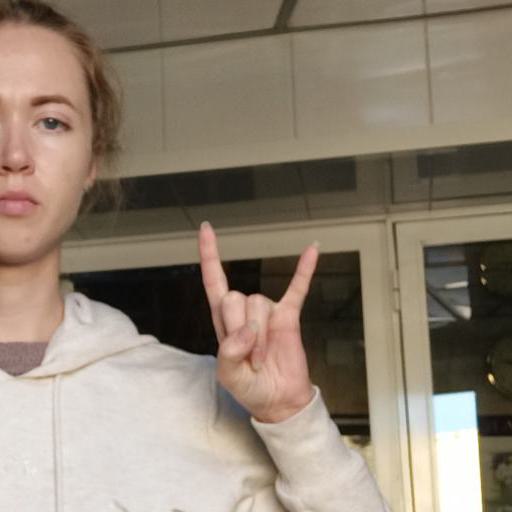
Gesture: rock